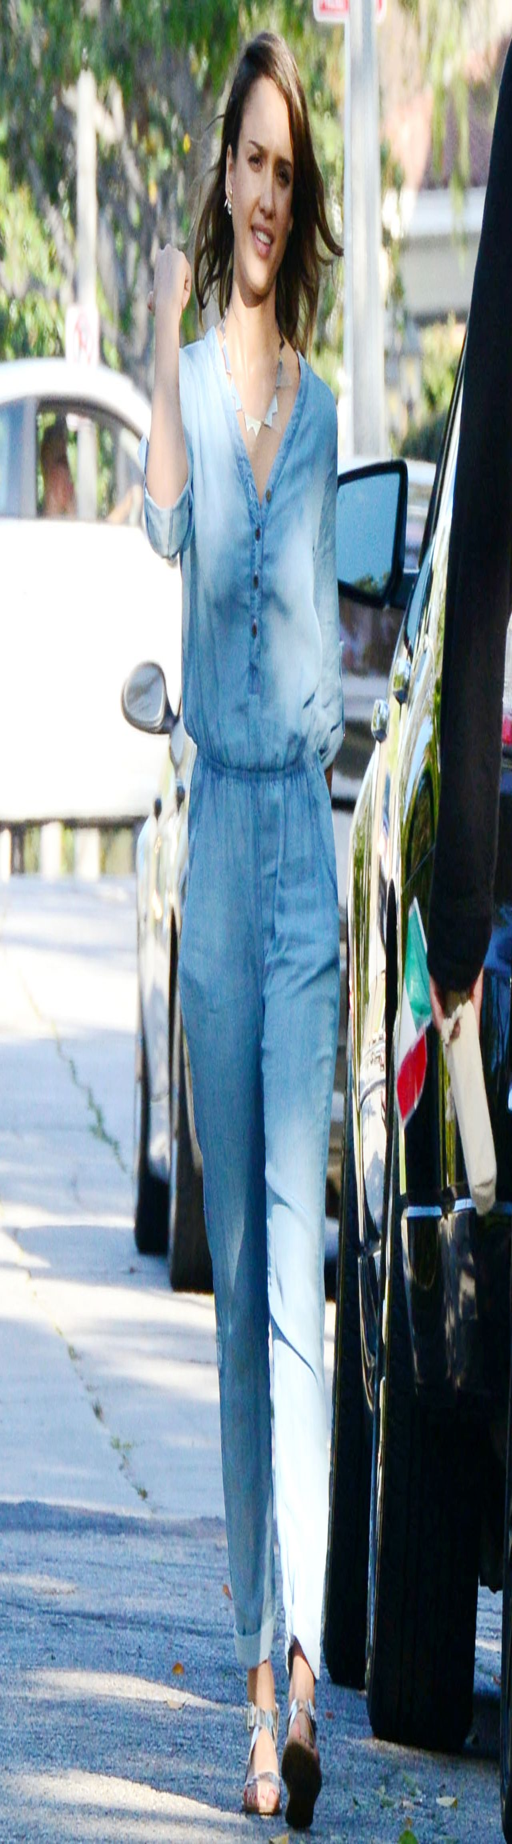
person - at a party